Kosovo Albanians

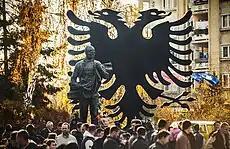
The Isa Boletini statue in the centre of Mitrovica, Kosovo inaugurated during the 100th anniversary of the independence of Albania

As of early July 2007 the draft resolution, which is backed by the United States, United Kingdom and other European members of the United Nations Security Council, had been rewritten four times to try to accommodate Russian concerns that such a resolution would undermine the principle of state sovereignty. Russia, which holds a veto in the Security Council as one of five permanent members, has stated that it will not support any resolution that is not acceptable to both Belgrade and Pristina. On 17 February 2008, the Assembly of Kosovo declared the Republic of Kosovo to be an independent and sovereign state. As of November 2023, more than 100 UN member states have recognised Kosovo as an independent country.